2007 WD5

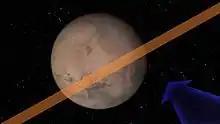
Track of asteroid over Mars (NASA/JPL)

2007 WD5 orbits the Sun at a distance of 2.46 astronomical units. The orbit's eccentricity is 0.59 and its inclination is 2.4°.